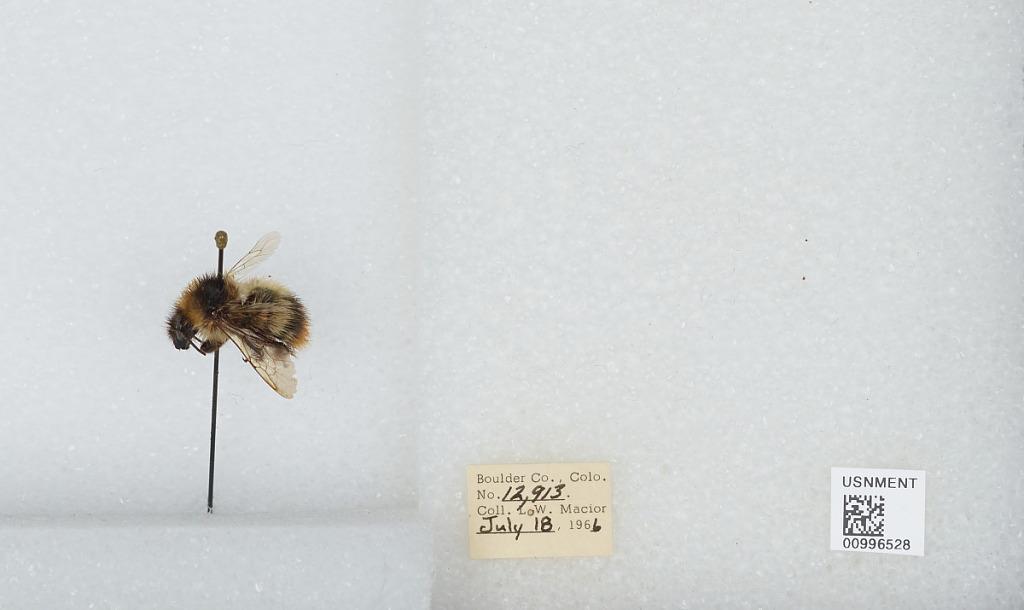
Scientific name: Bombus (Alpinobombus) balteatus Dahlbom
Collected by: L. Macior
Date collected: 1966-7-18
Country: United States
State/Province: Colorado
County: Boulder
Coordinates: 40.0275, -105.252